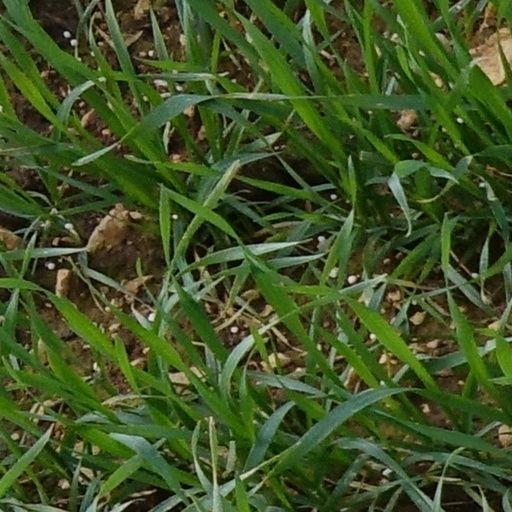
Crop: wheat